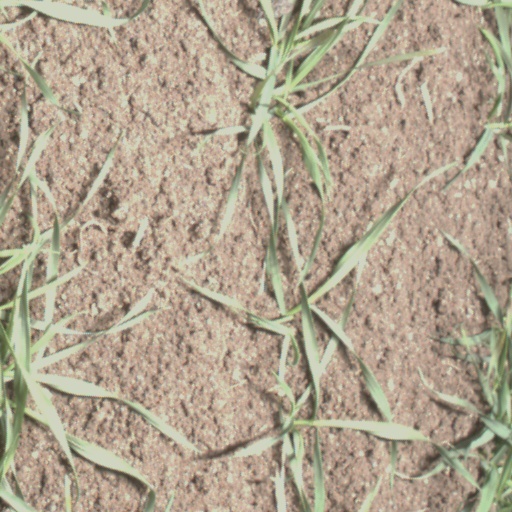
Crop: wheat